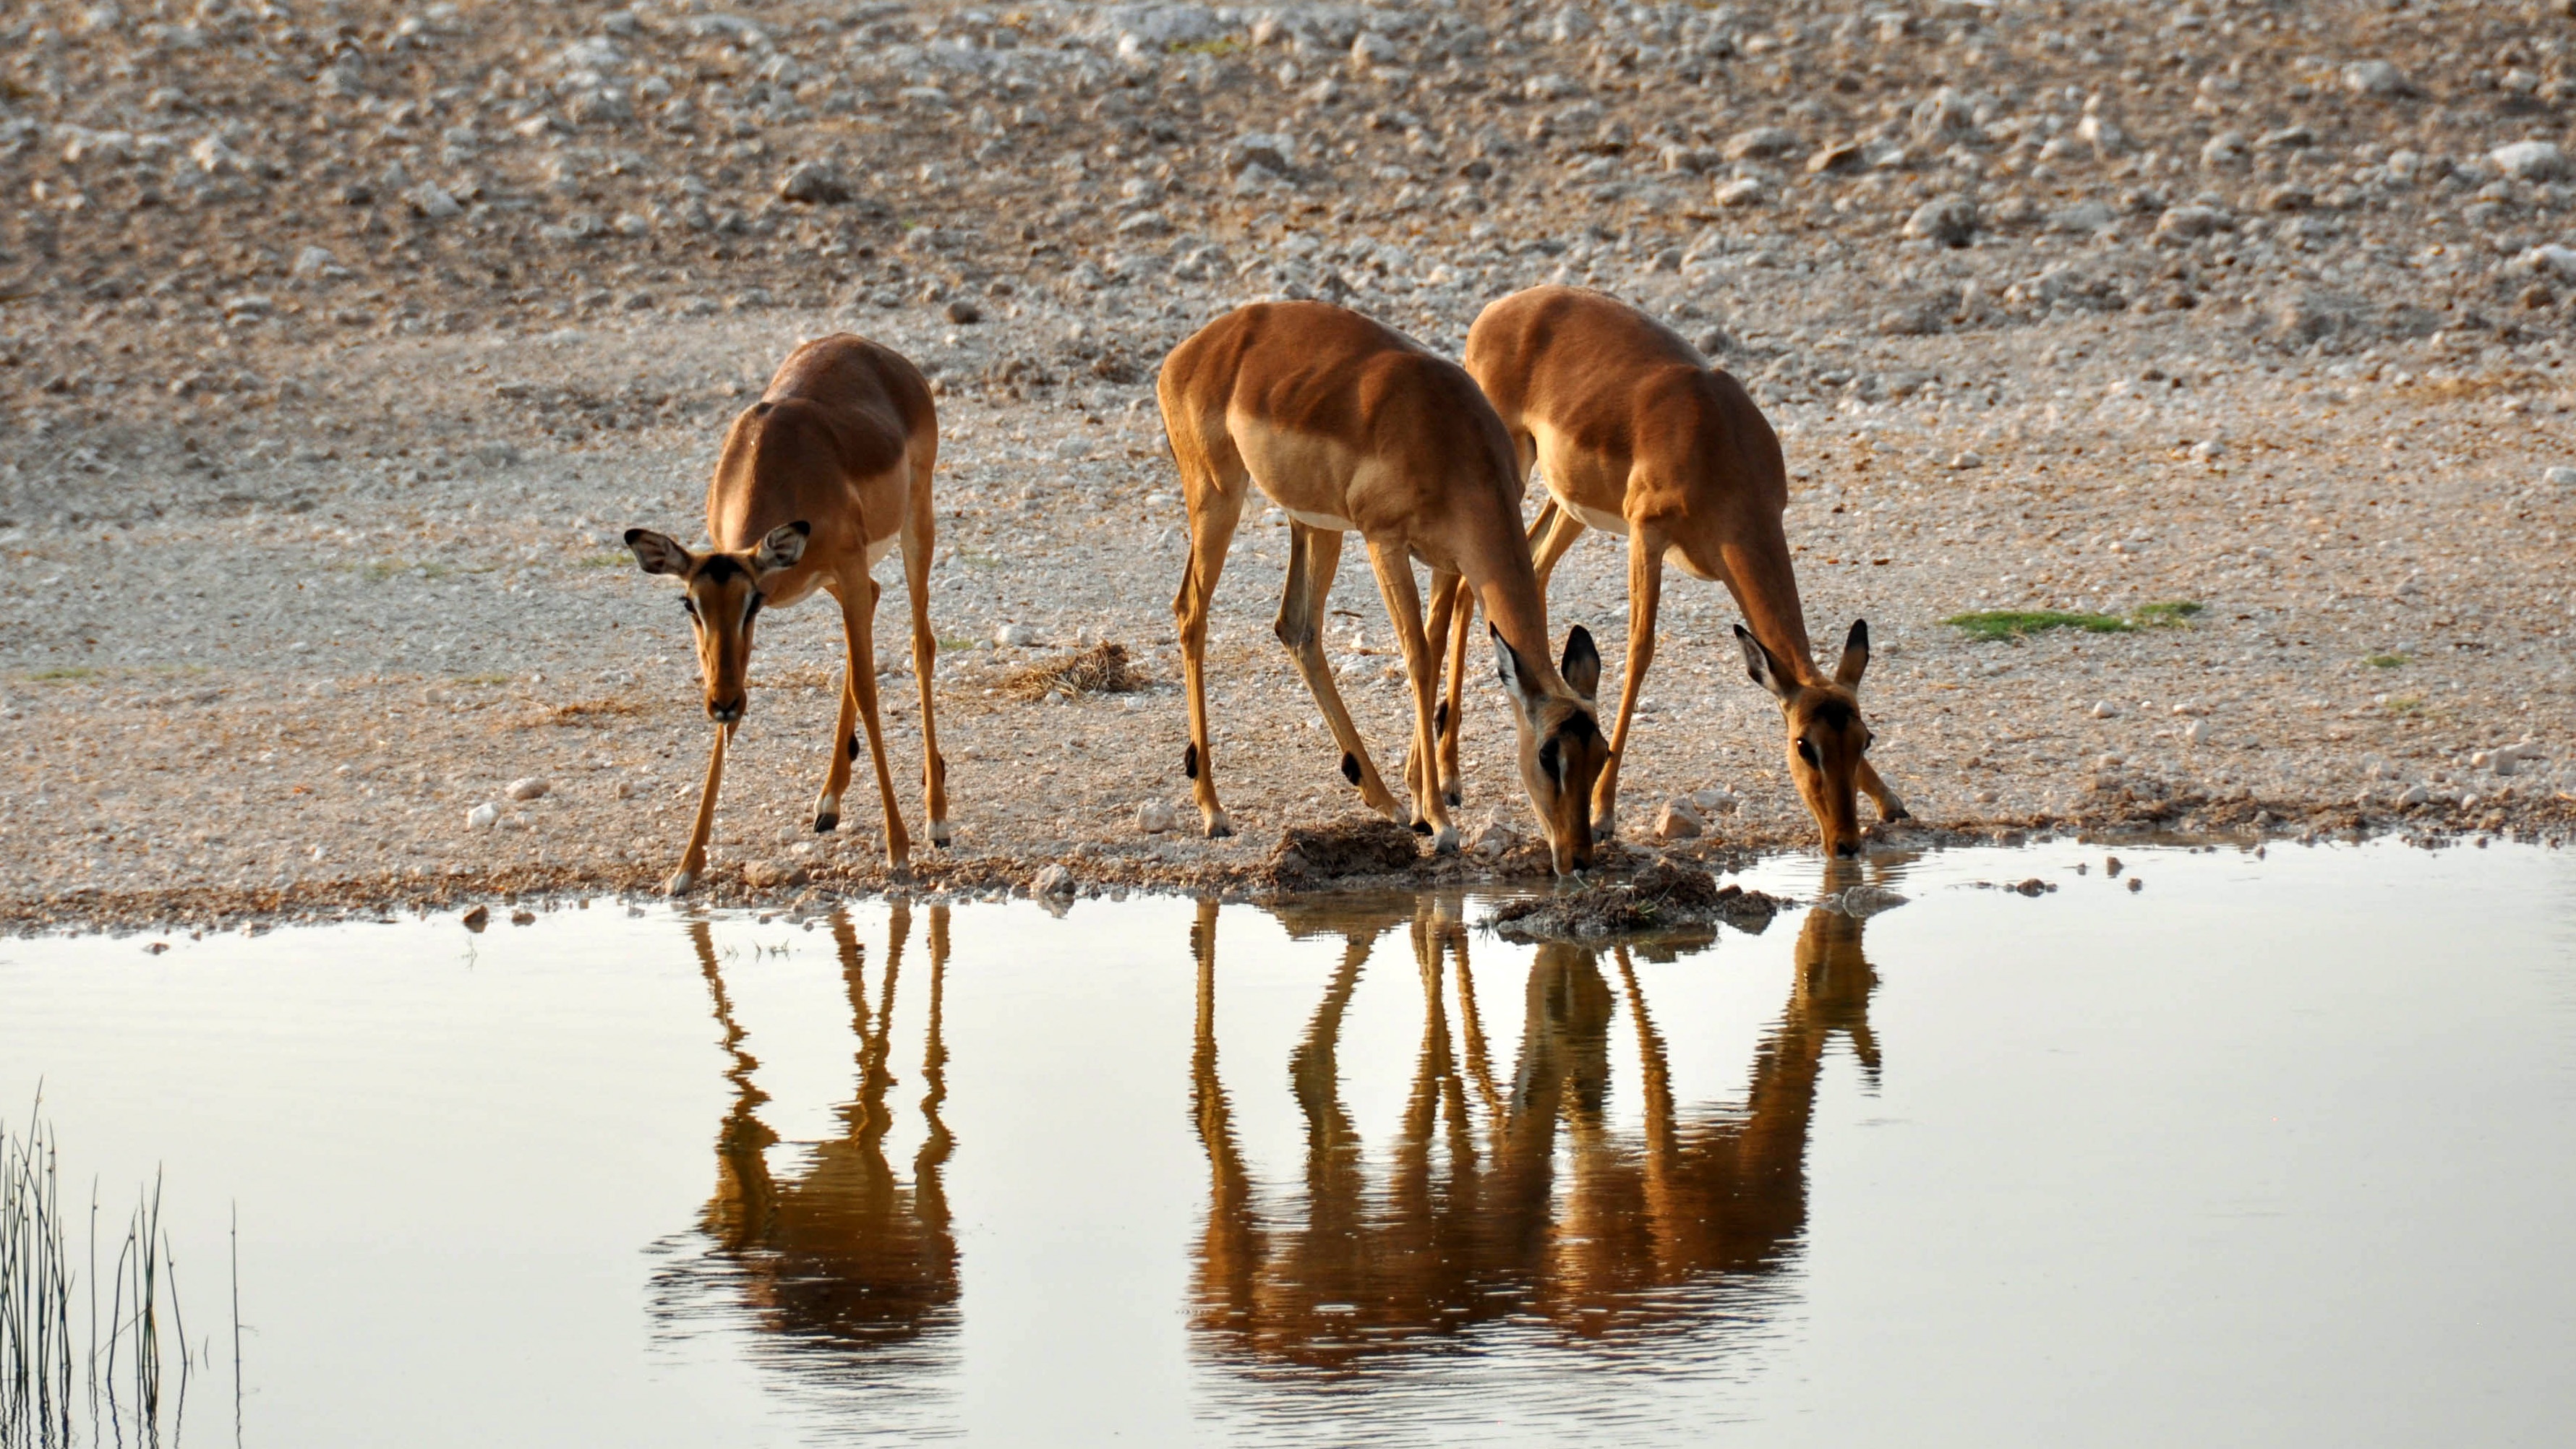
water, nature, animal, dry, wildlife, herd, africa, mammal, drink, national park, fauna, savanna, antelope, wild animal, vertebrate, impala, mirroring, namibia, water hole